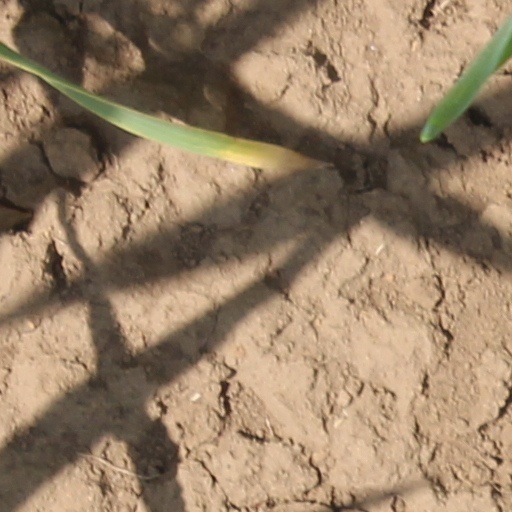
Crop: wheat